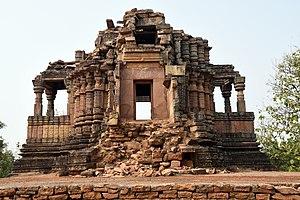
Les Chandela sont un clan rajpoute que l'on rencontre durant le Moyen Âge indien, au Rajasthan, au Haryana et en Uttar Pradesh ; ils ont formé une dynastie qui a régné sur une grande partie du Bundelkhand, région du centre de l'Inde, et ce pendant de longues périodes du Xᵉ au XIIIᵉ siècle.